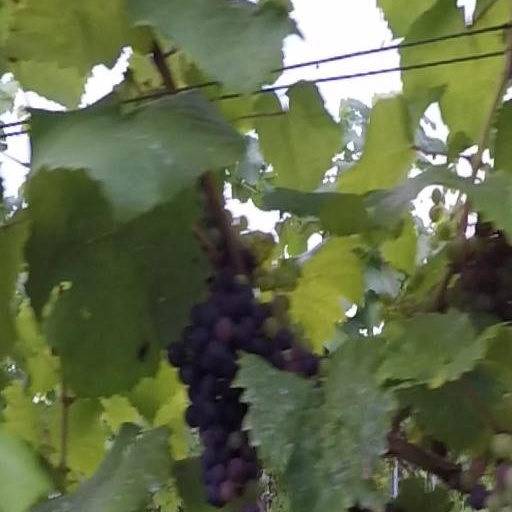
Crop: grape